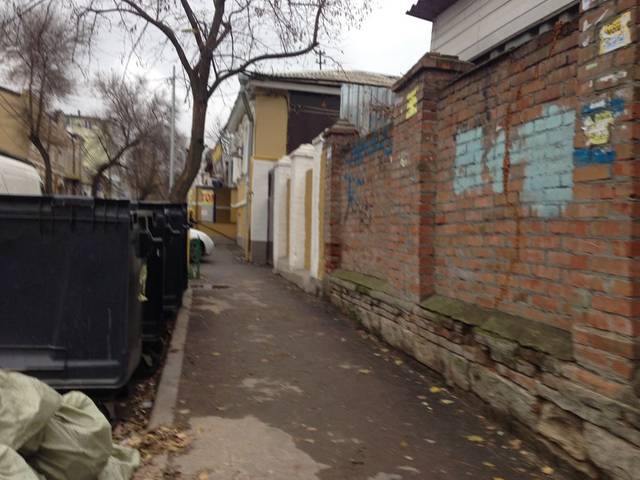
Region: Russia
Coordinates: 47.217, 39.716